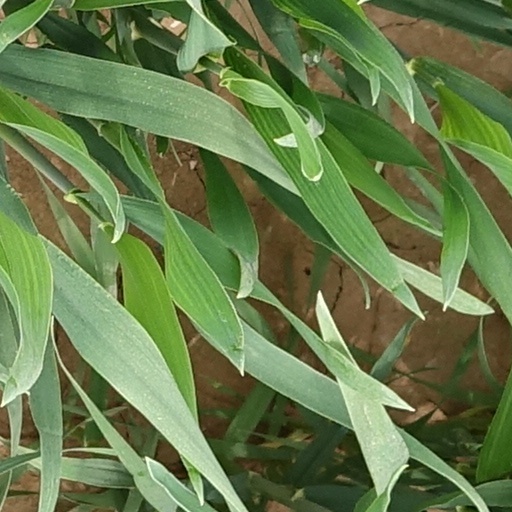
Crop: wheat